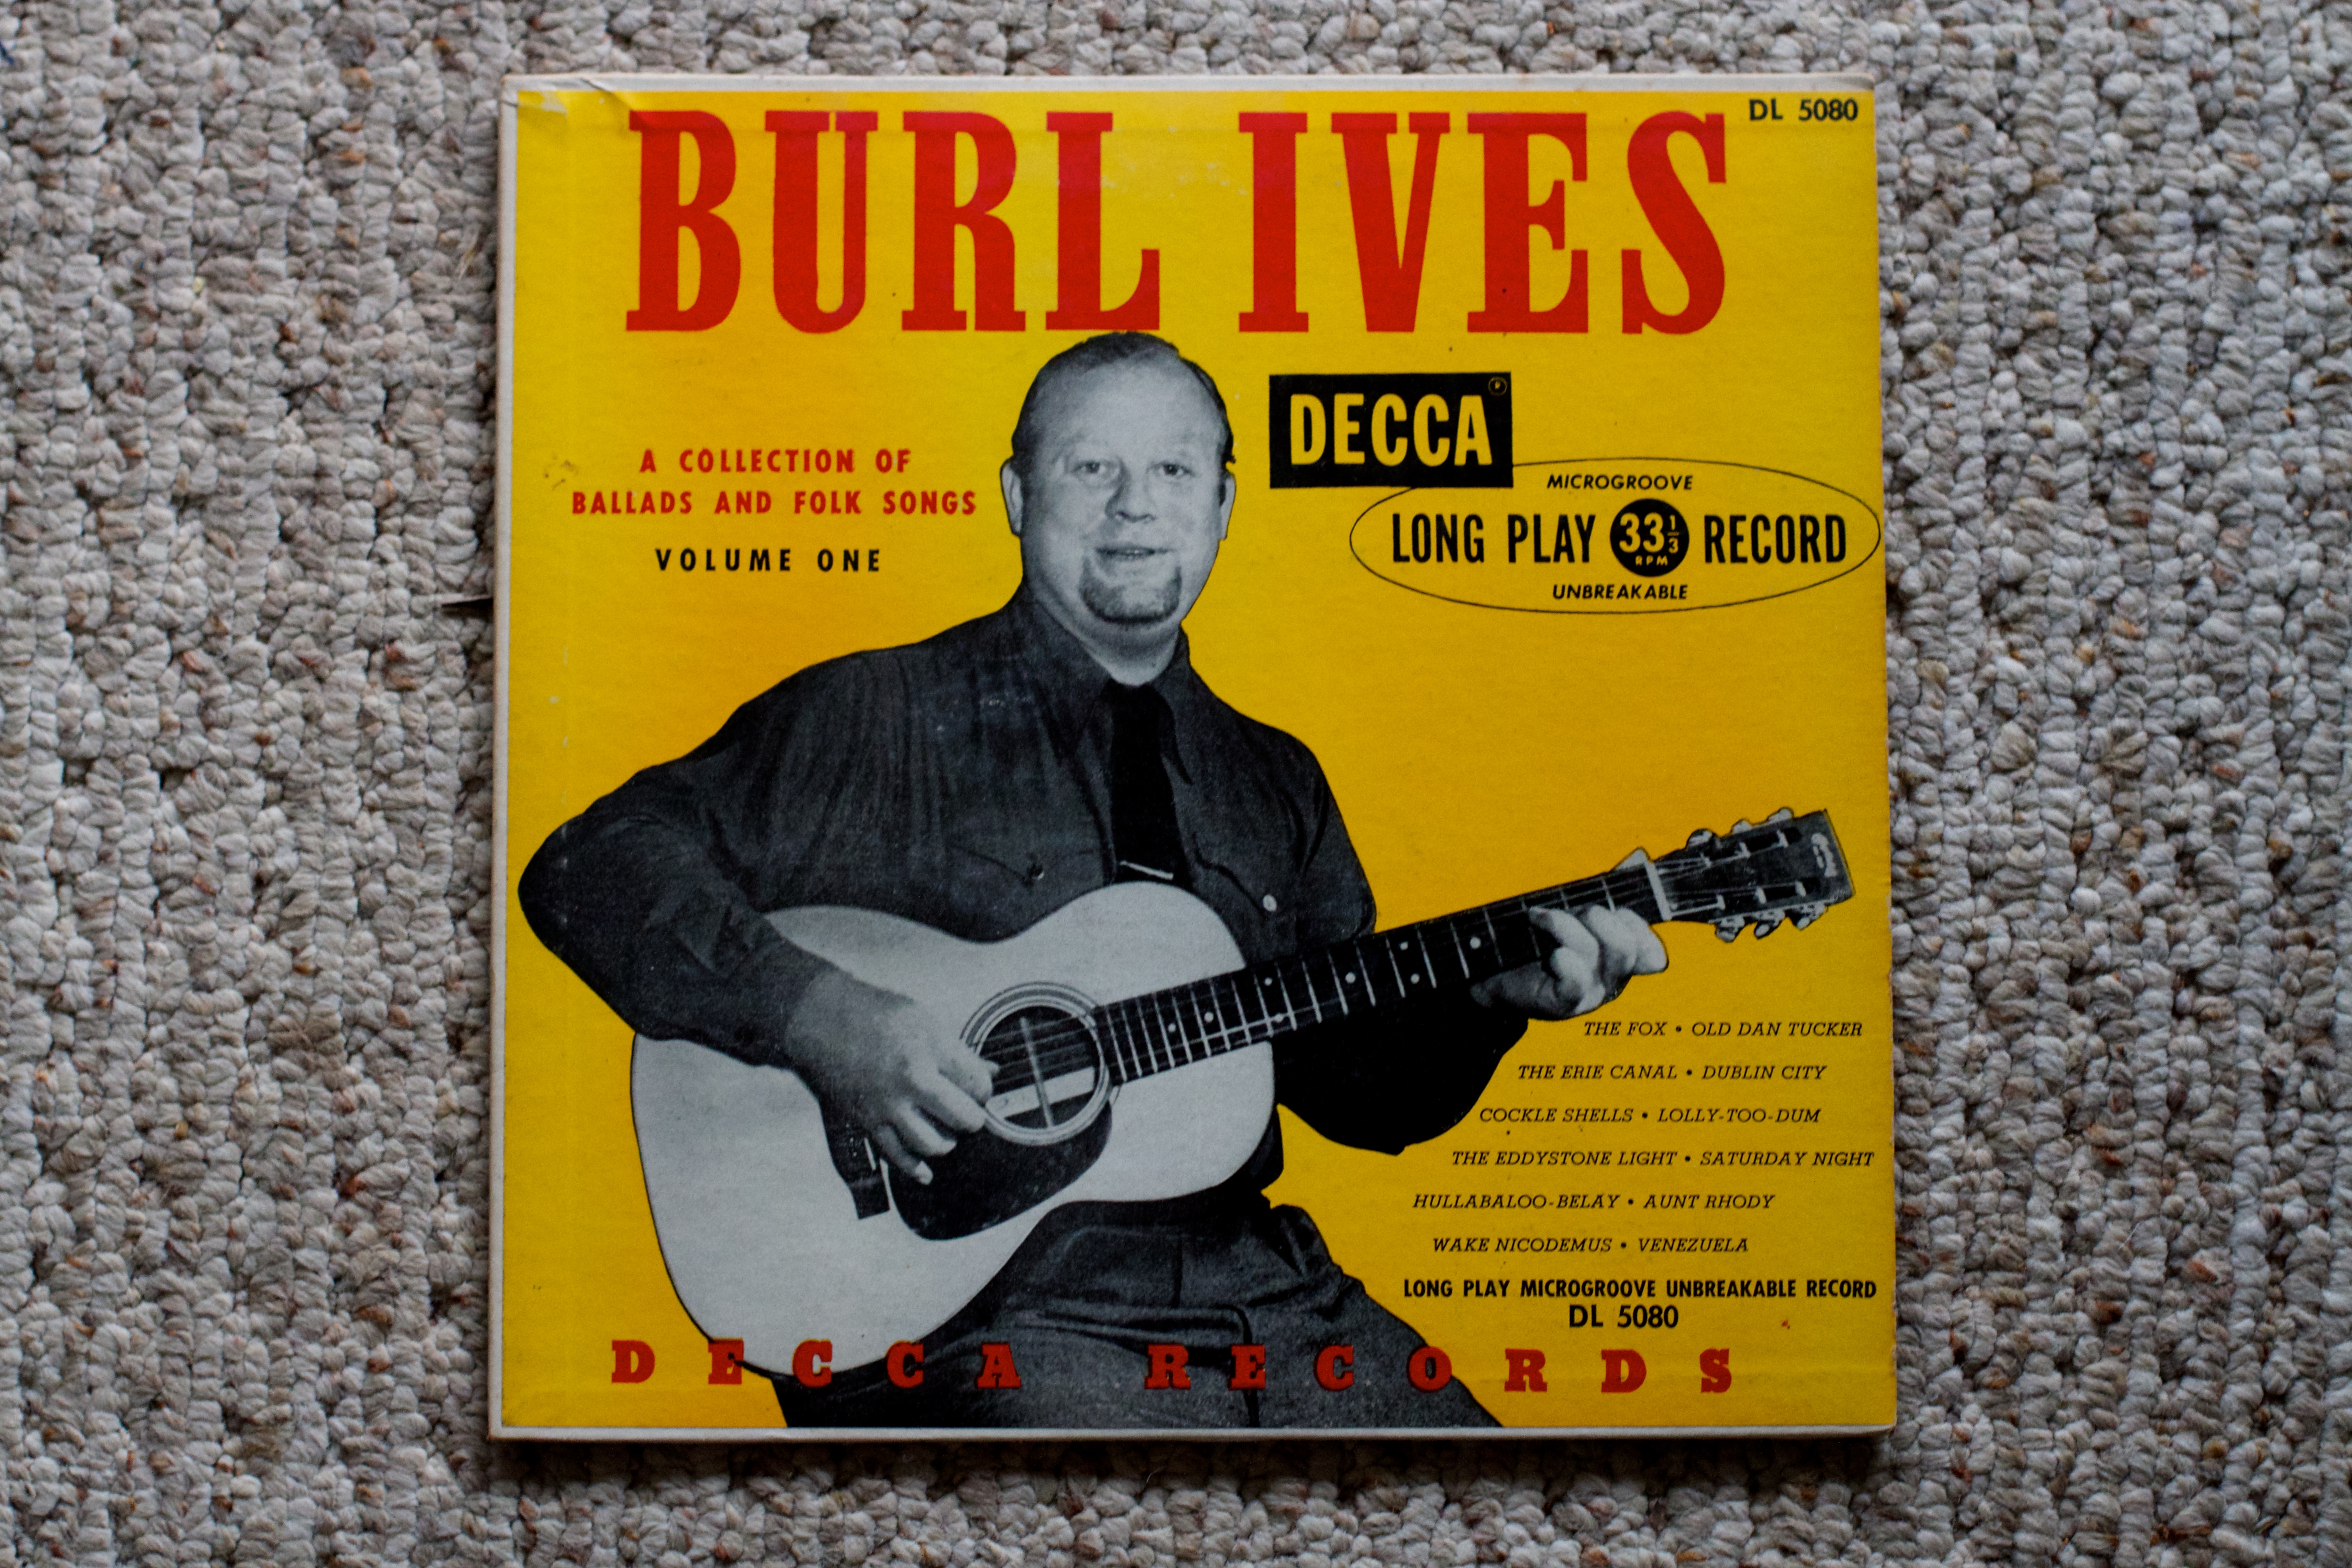
guitar, advertising, brand, poster, album cover